The Legend of Korra: Turf Wars

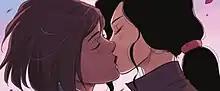
Korra and Asami's first kiss. Art by Irene Koh and colors by Killian Ng.

The ending of "The Legend of Korra", depicting its two female leads starting a same-sex relationship with each other, was unprecedented for LGBT representation in American children's television at the time. However, it was met with mixed reactions over the perceived subtle and last-minute reveal of the relationship. With "The Legend of Korra: Turf Wars", the shift to the comic book medium gave the creative team more flexibility to explore LGBT themes, including showing the couple's first kiss.